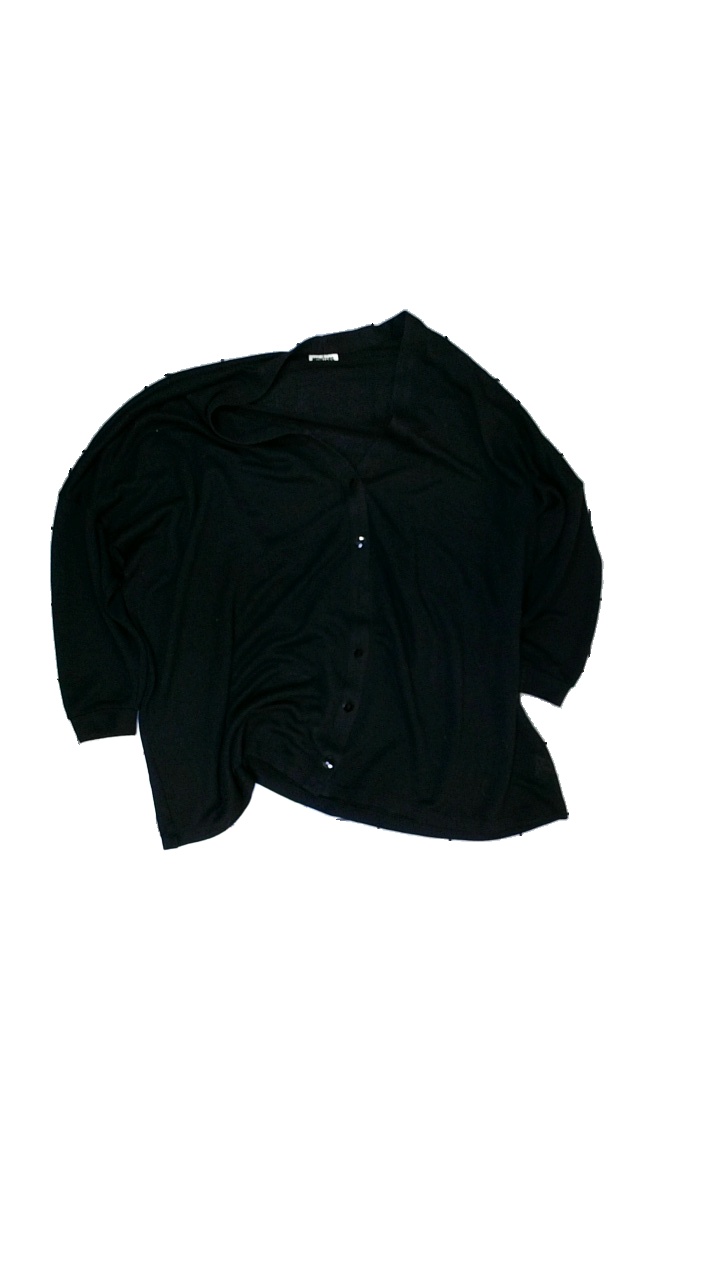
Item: Cardigan (Ladies)
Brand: Weekday
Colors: Black
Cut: Regular, Loose
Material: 74% cotton, 26% polyester
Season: All
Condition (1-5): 3
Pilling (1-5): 2
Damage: pilling all over
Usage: Export
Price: <50